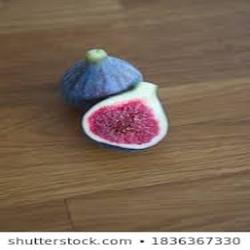
Label: Fig